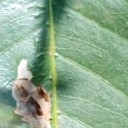
Label: Miner